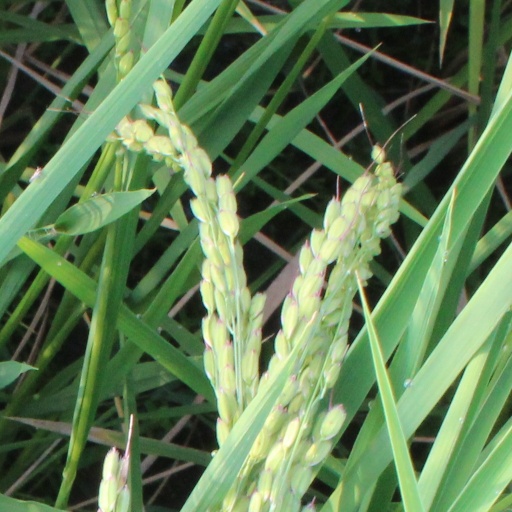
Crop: rice